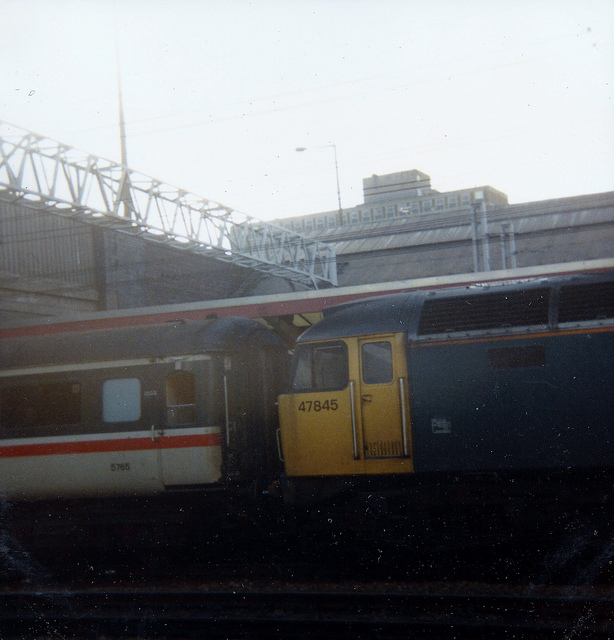
Trains parked at the train station in the day time.

A subway train that is going down the track to get some passenger.

Two train cars on a railroad track and a building in the background.

Two trains almost touching at a train station.

A train traveling past a barbed wire fence.